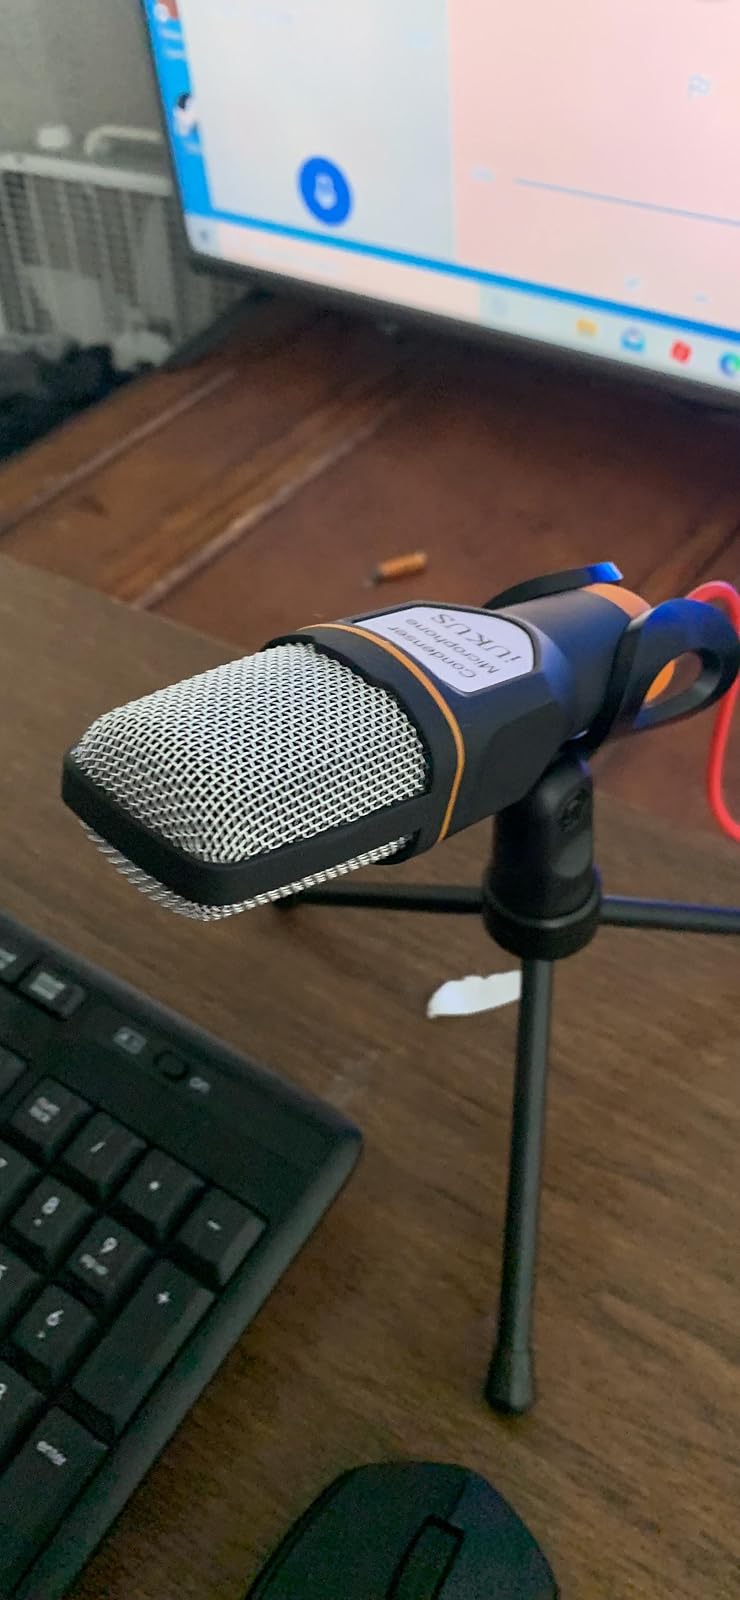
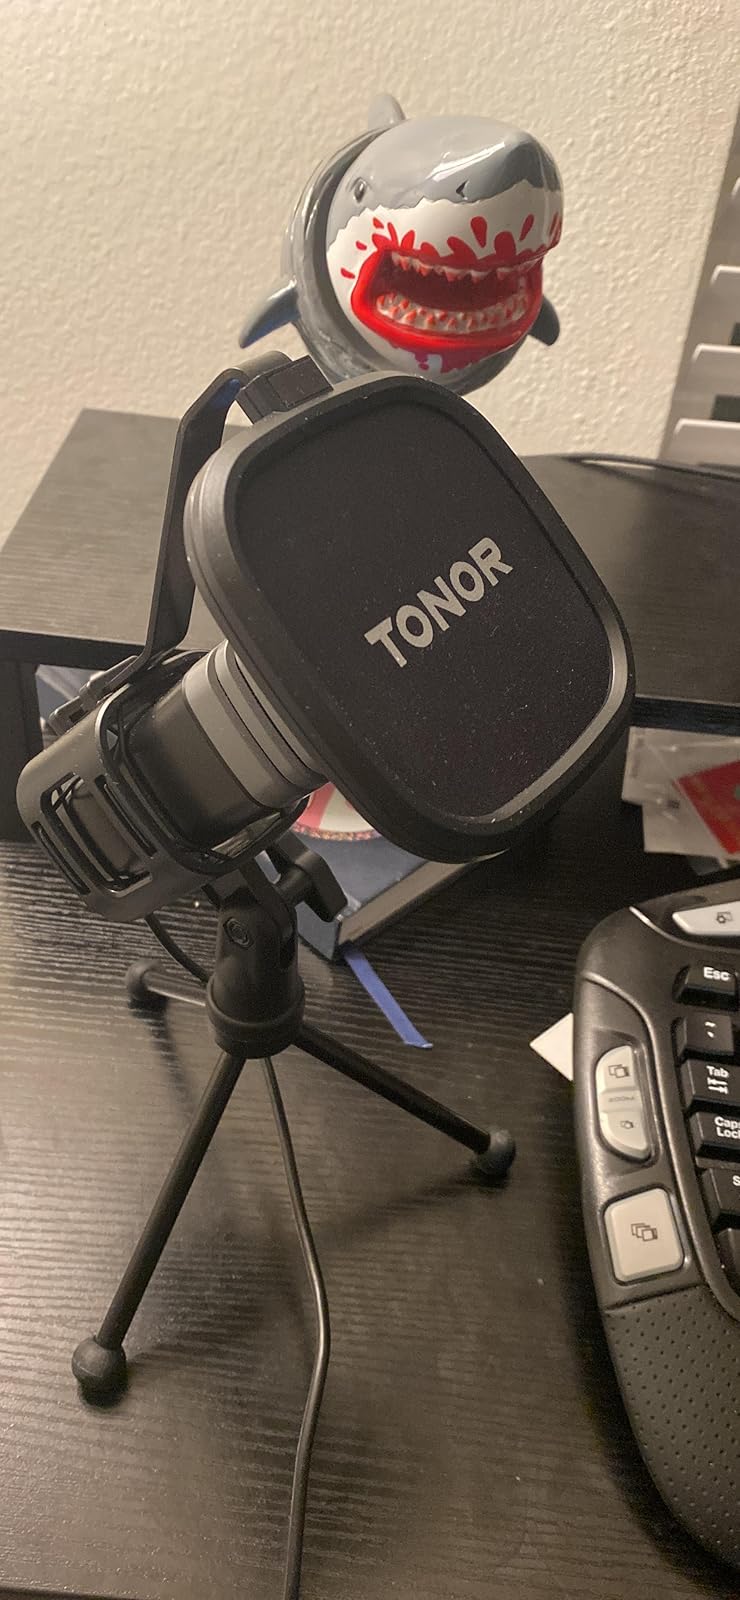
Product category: microphone
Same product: no